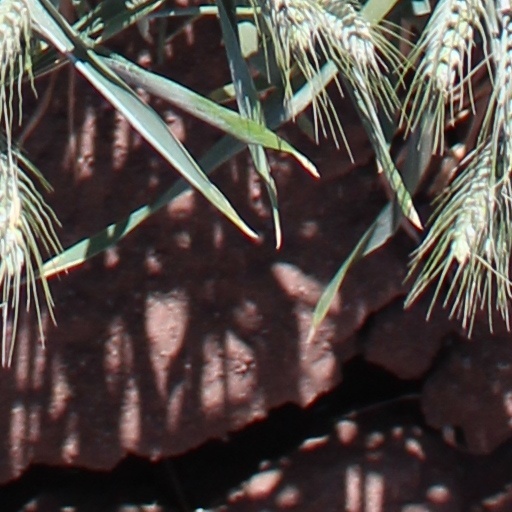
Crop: wheat